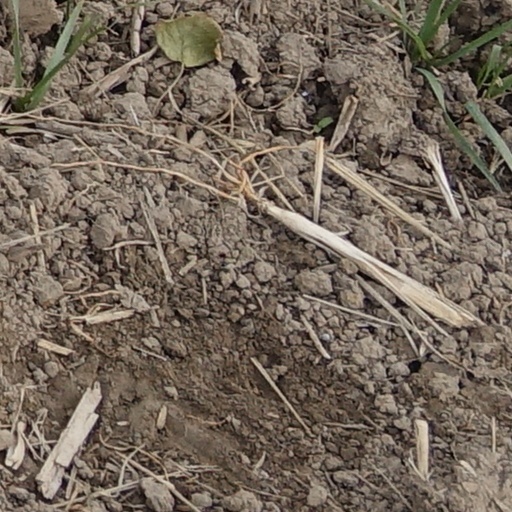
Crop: wheat